Catherine Gladstone

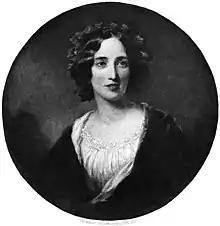
From a portrait of Gladstone by Frederick Richard Say. Completed 1856.

Catherine Glynne was the daughter of Hon. Mary (née Griffin), second daughter of 2nd Baron Braybrooke and Sir Stephen Glynne, 8th Baronet, of Hawarden Castle. Her father died when she was only three, and her brother Stephen Glynne, 9th Baronet inherited the estate aged seven. She was raised with her sister Mary by her mother. The Glynne sisters, very close, were renowned for their beauty. They married on the same day, 25 July 1839, in Hawarden Church, and their families visited one another and holidayed together incessantly. Catharine married William Ewart Gladstone and Mary married George Lyttelton, 4th Baron Lyttelton. When Mary, Lady Lyttelton, died in 1857, Catherine acted in some ways as mother to her children.